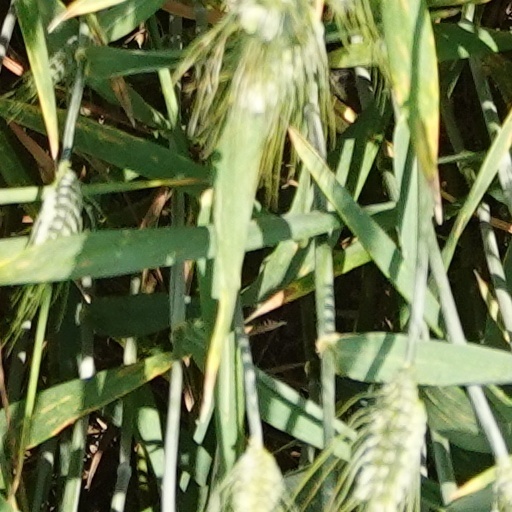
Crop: wheat